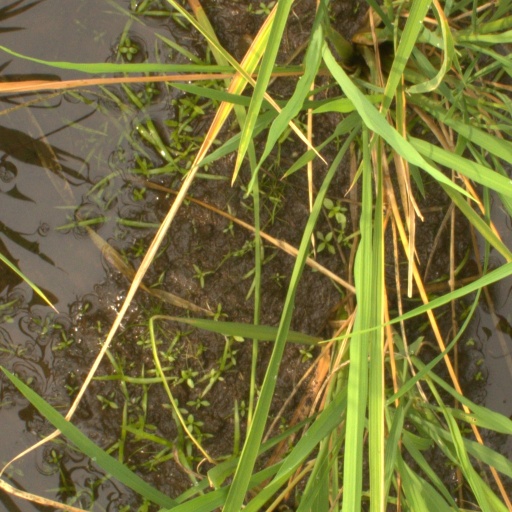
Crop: rice